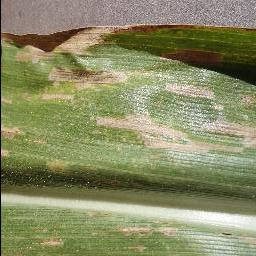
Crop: corn
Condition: (maize)_cercospora_spot_gray_spot